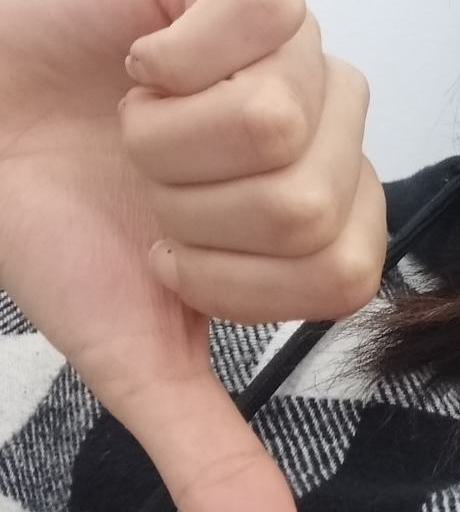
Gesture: dislike